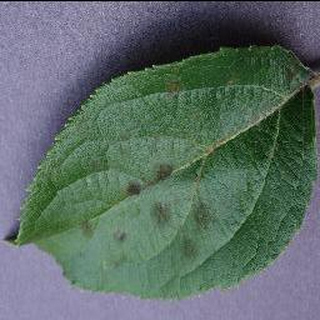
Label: apple_apple_scab